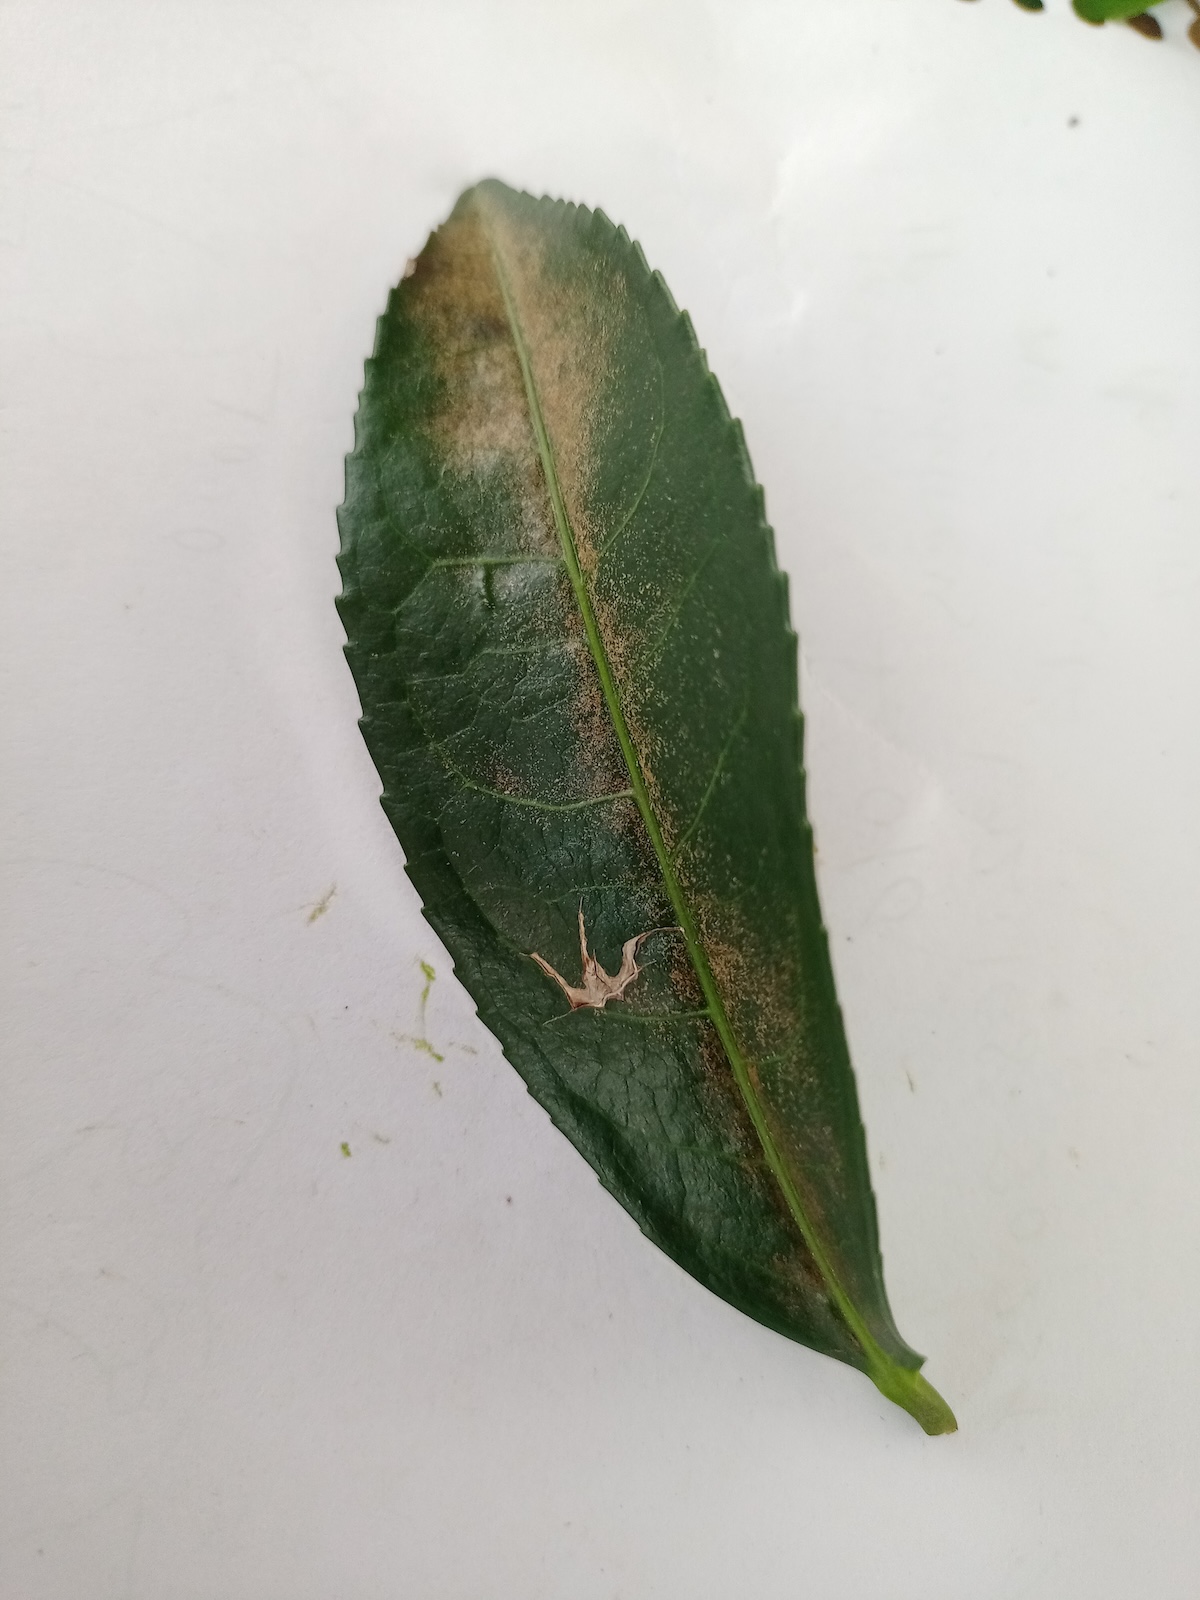
Label: Red spider